HMS Ajax (1912)

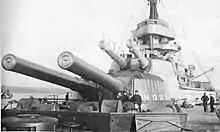
"Ajax"s forward main-gun turrets in 1918

Like the "Orion" class, the "King George V"s were equipped with 10 breech-loading (BL) Mark V guns in five hydraulically powered twin-gun turrets, all on the centreline. The turrets were designated 'A', 'B', 'Q', 'X' and 'Y', from front to rear. Their secondary armament consisted of 16 BL Mark VII guns. Eight of these were mounted in the forward superstructure, four in the aft superstructure, and four in casemates in the side of the hull abreast of the forward main gun turrets, all in single mounts. Four 3-pounder saluting guns were also carried. The ships were equipped with three 21-inch (533 mm) submerged torpedo tubes, one on each broadside and another in the stern, for which 14 torpedoes were provided.